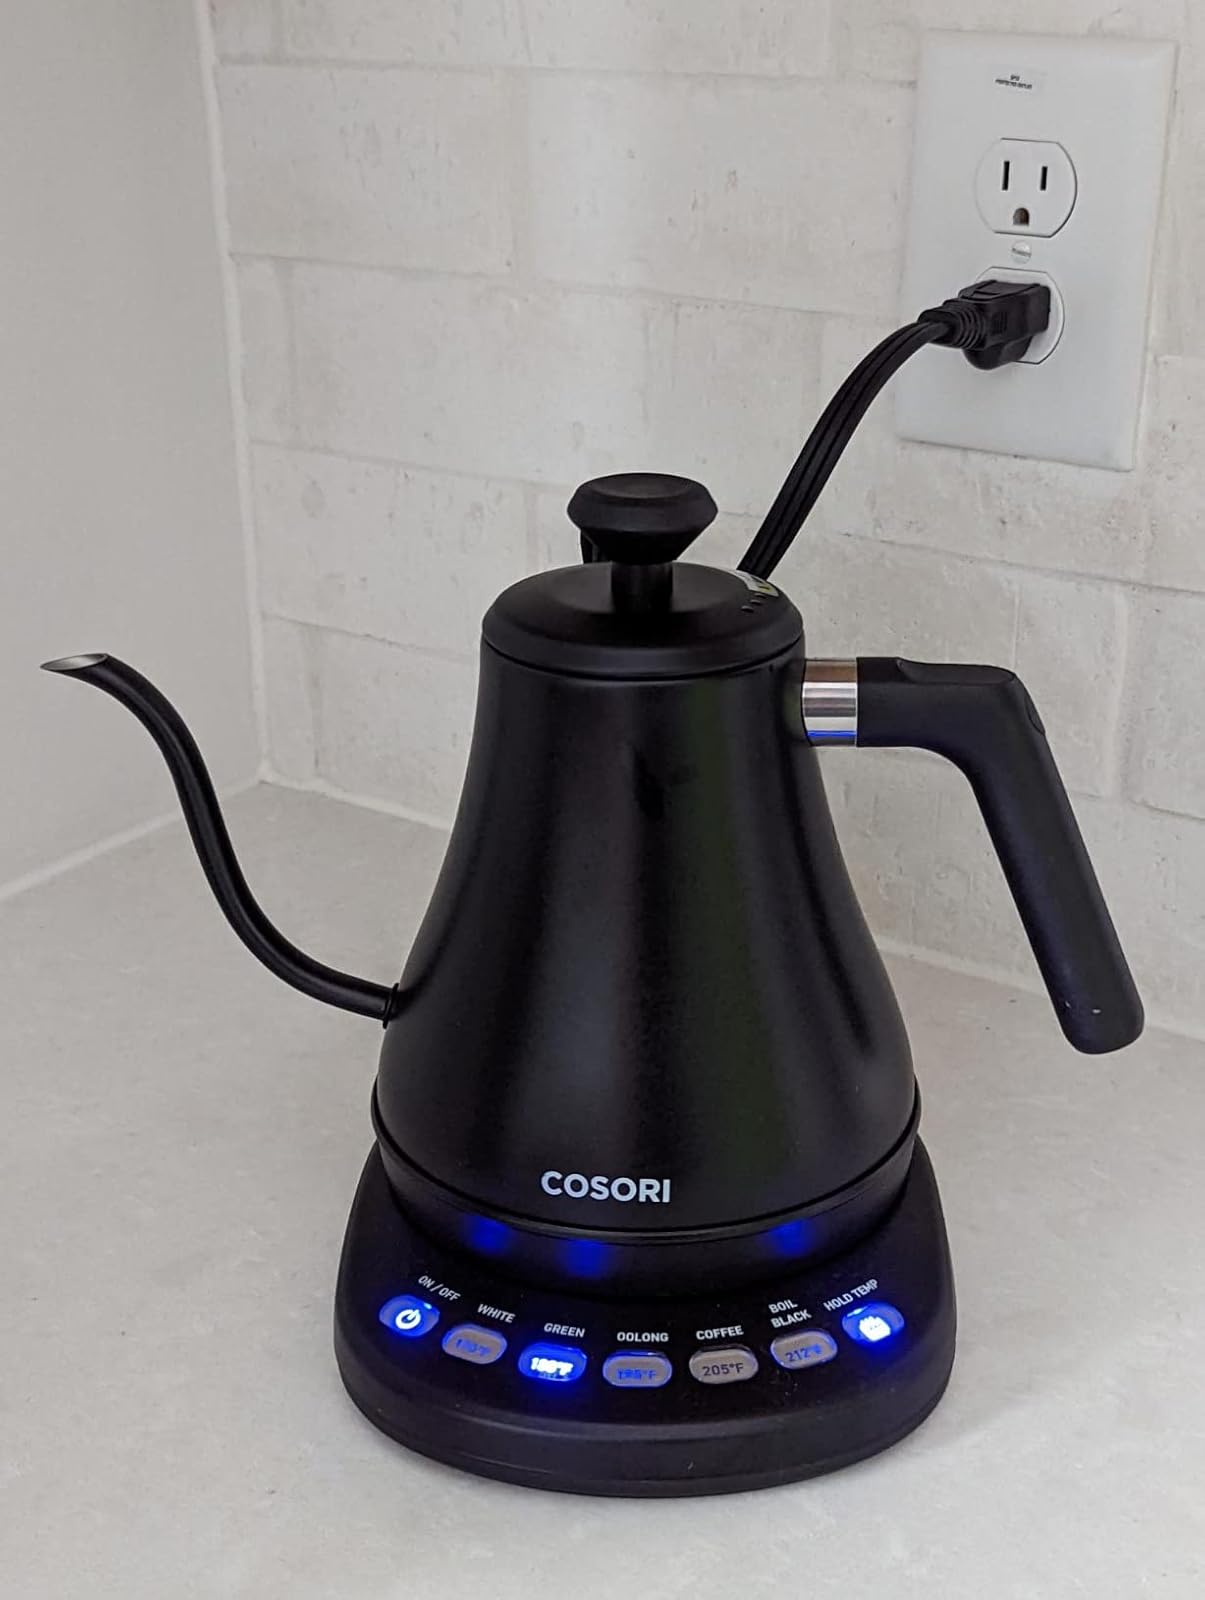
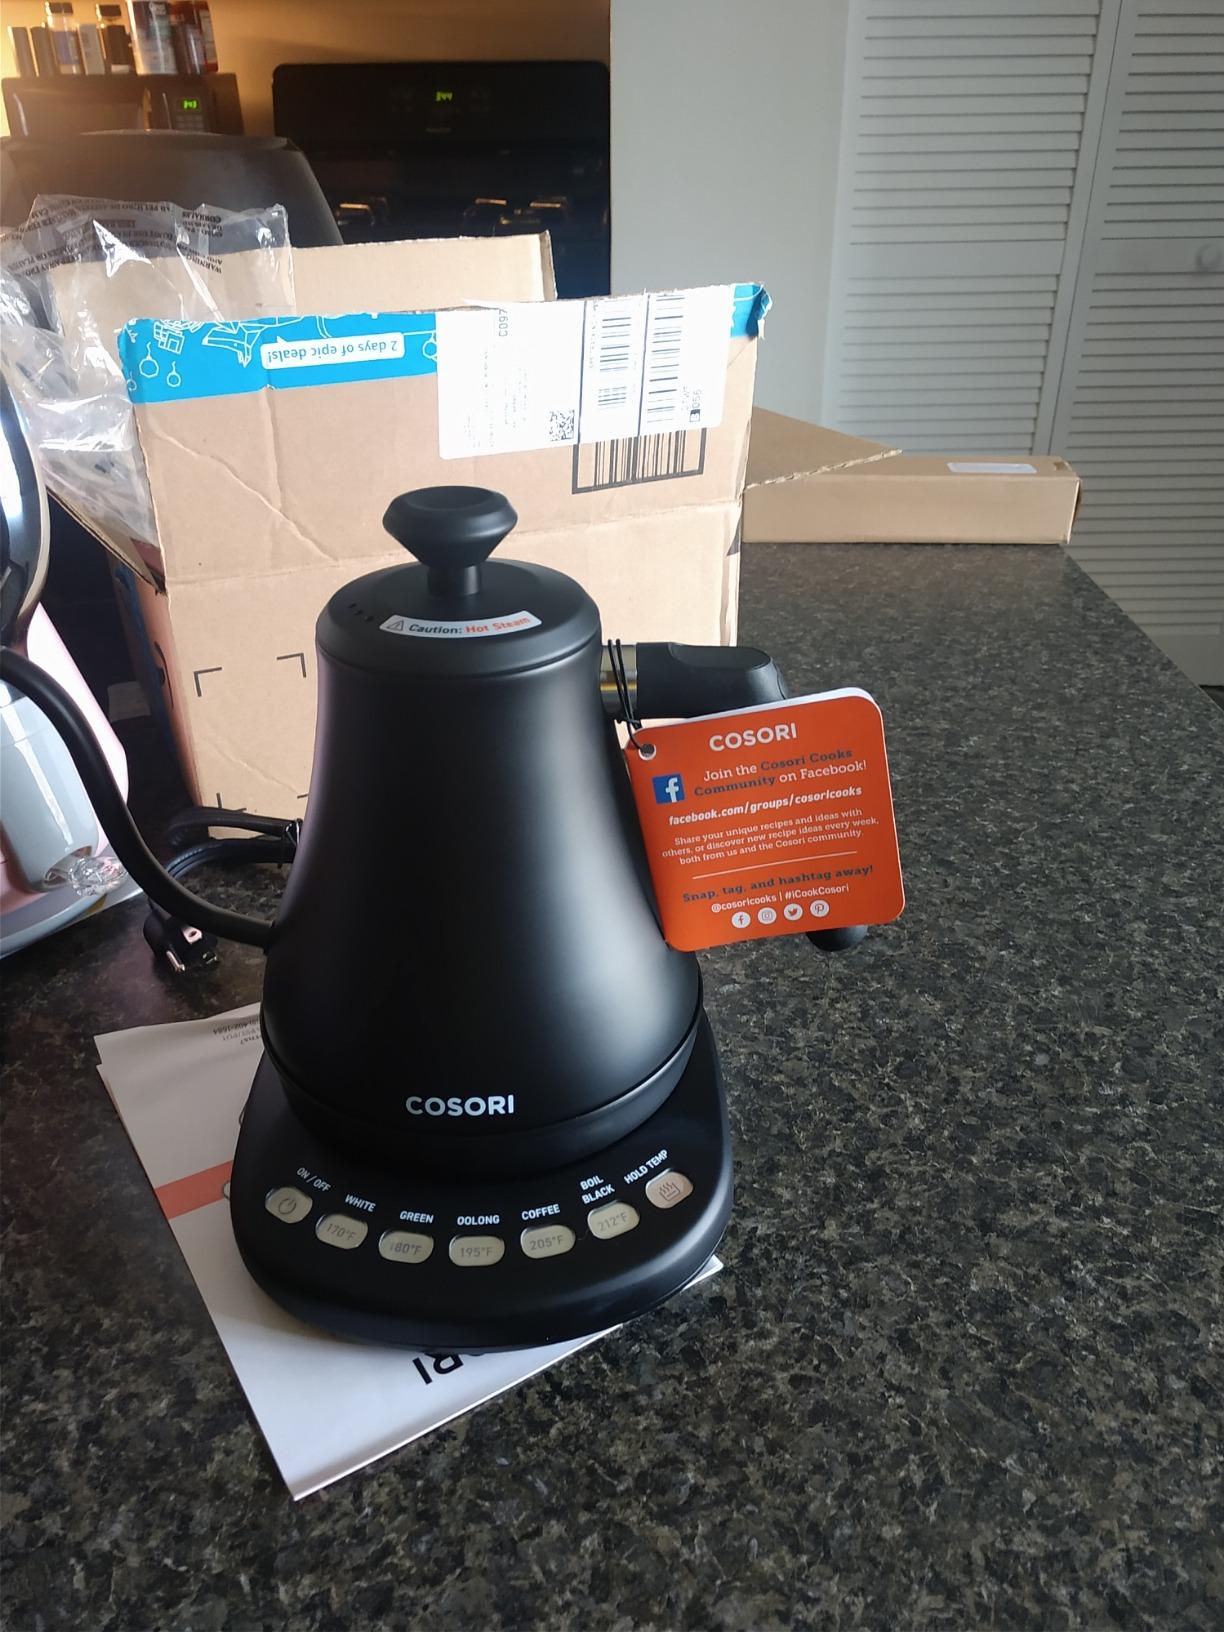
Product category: items_kettle
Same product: yes